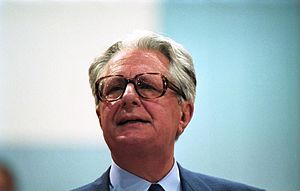
Hans-Jochen Vogel
Hans-Jochen Vogel var en tysk politiker, der repræsenterede SPD.